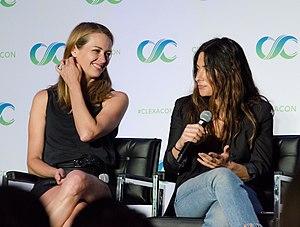
Amy Louise Acker, née le 5 décembre 1976 à Dallas, est une actrice américaine. Elle est surtout connue pour ses rôles dans les séries télévisées Angel, Alias, Dollhouse et Person of Interest.